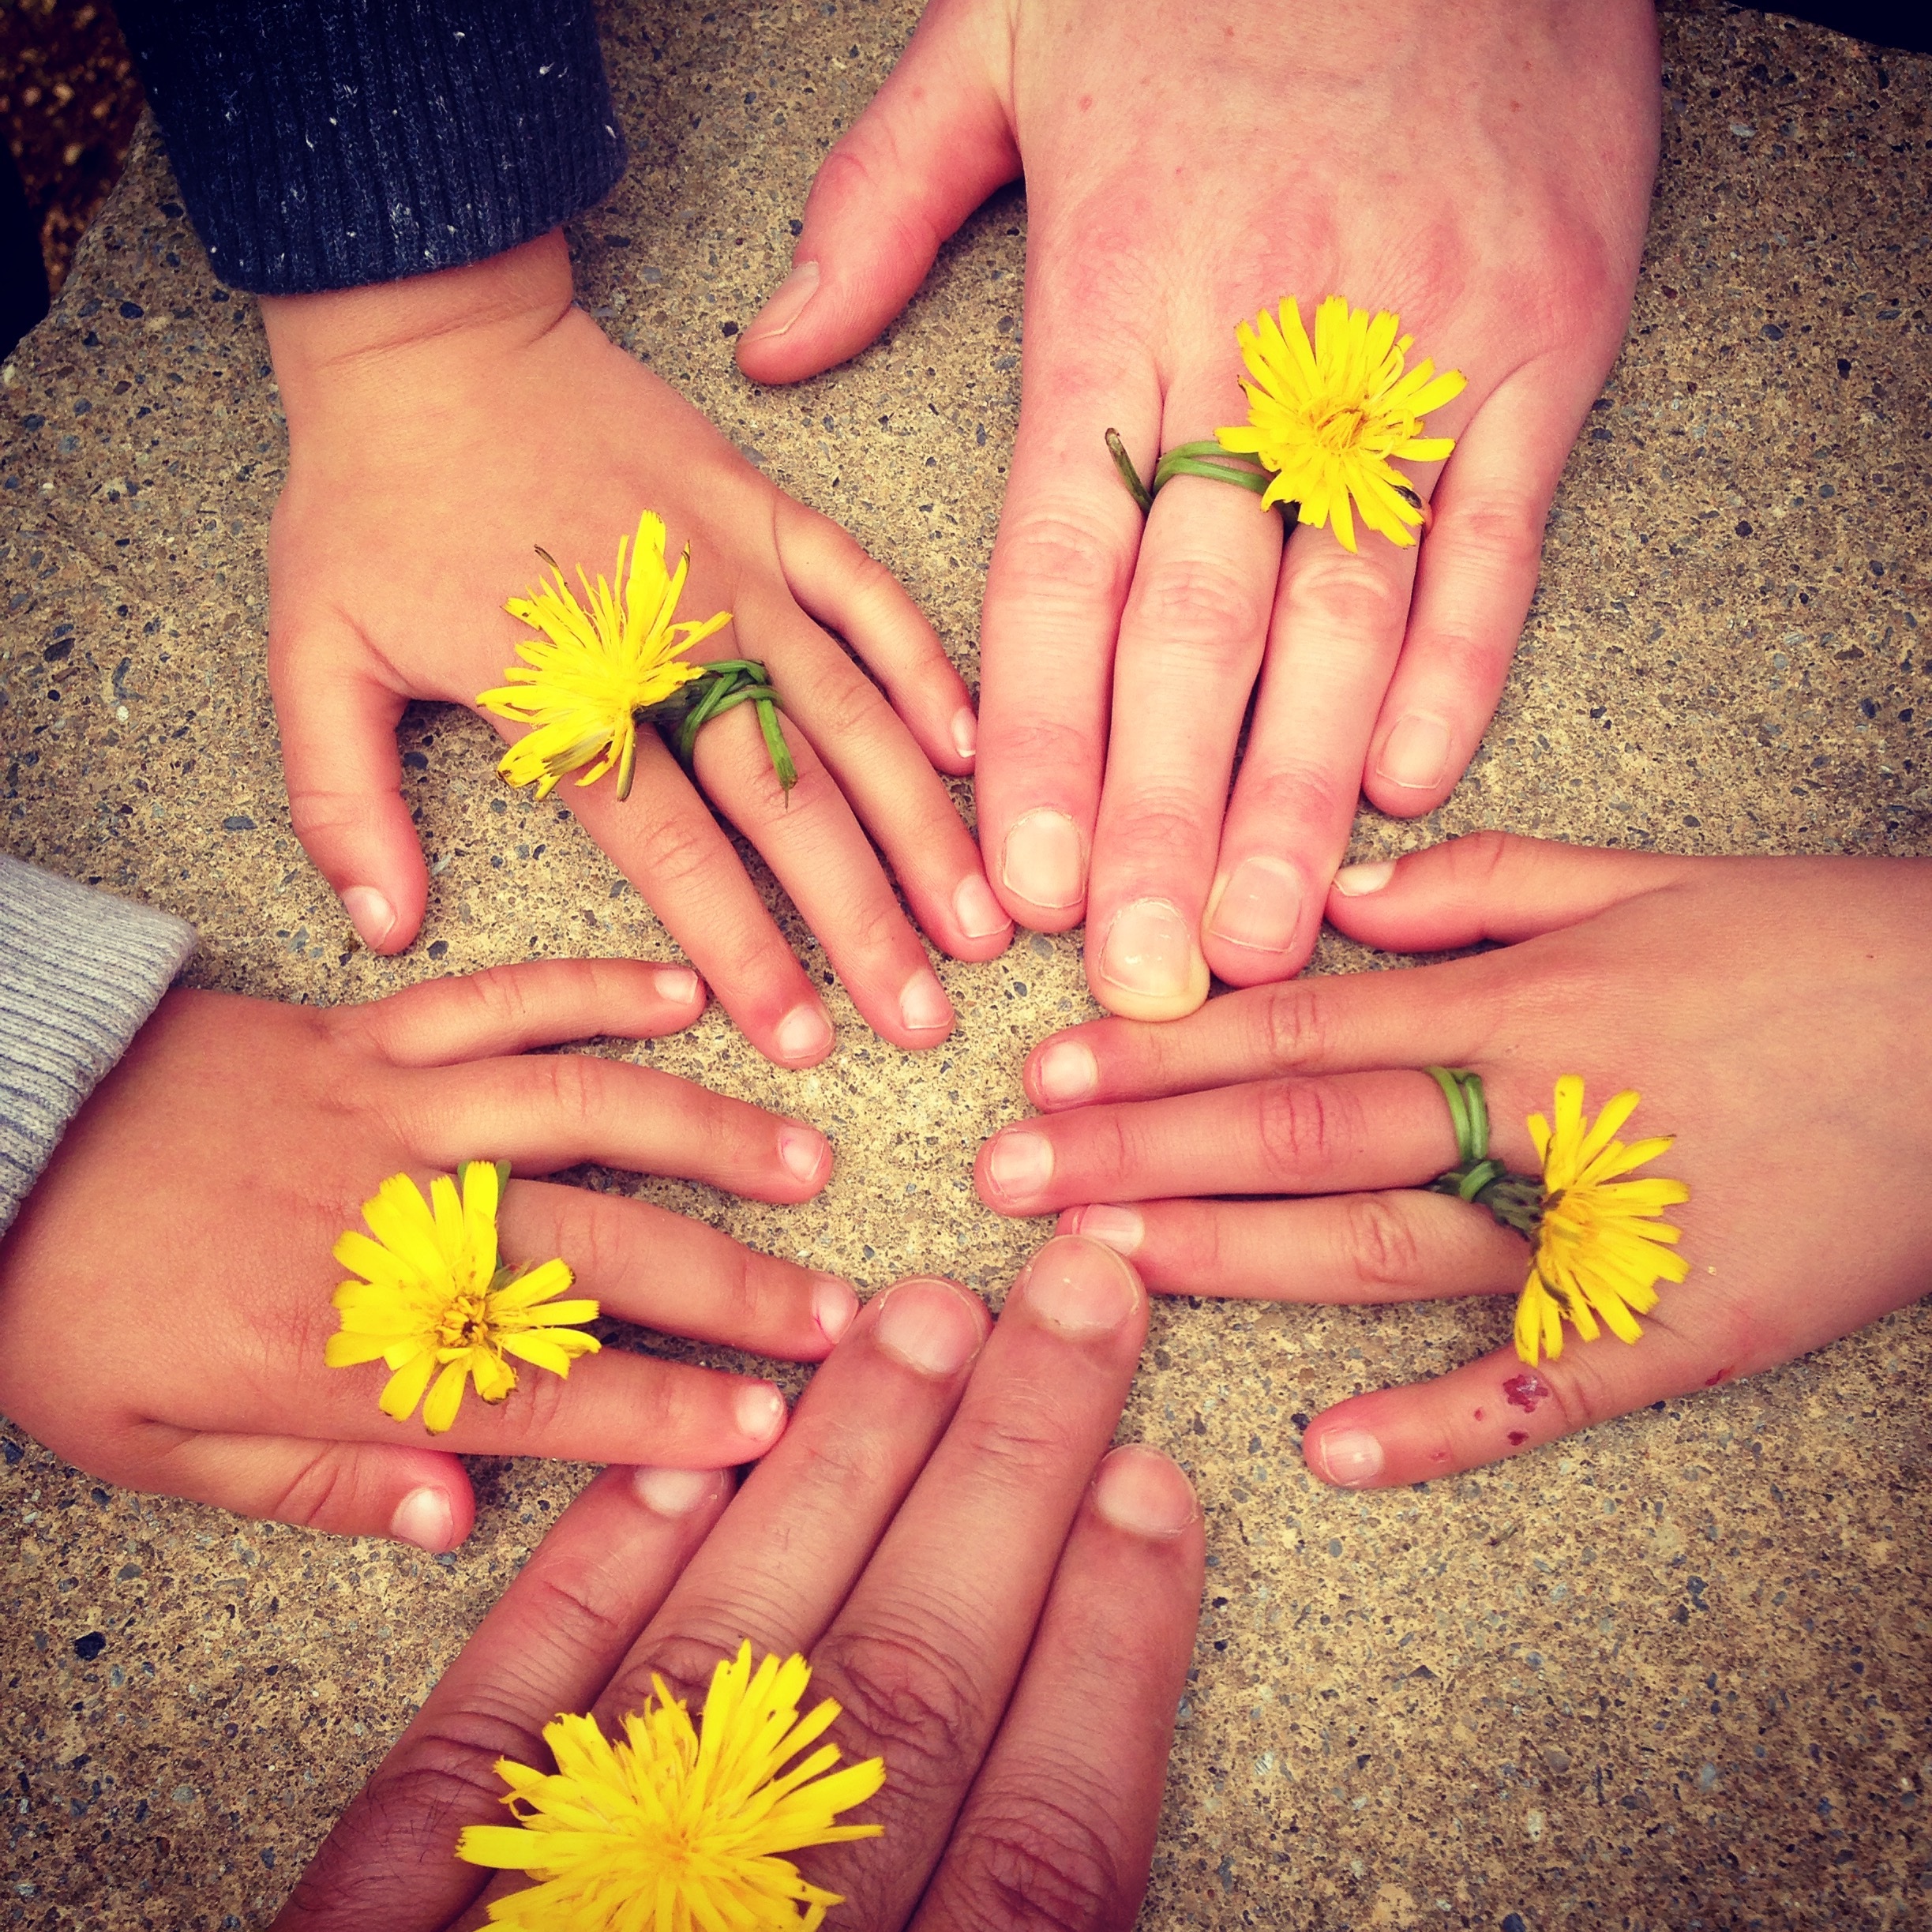
hand, man, nature, people, girl, woman, flower, boy, leg, love, pattern, finger, henna, color, child, yellow, together, lifestyle, leisure, arm, nail, manicure, outdoors, kids, design, happiness, hands, skin, joy, ireland, togetherness, parents, happy children, happy kid, mehndi, family fun, happy family, family happy, happy family outdoors, family outdoors, family hand, happy father